Rodrigues starling

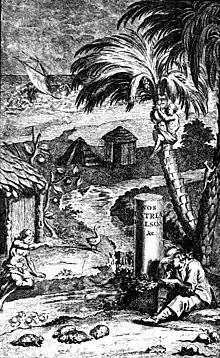
Drawing of houses on Rodrigues

Little is known about the behaviour of the Rodrigues starling, apart from Tafforet's description, from which various inferences can be made. The robustness of its limbs and the strong jaws with the ability to gape indicates that it foraged on the ground. Its diet may have consisted of the various snails and invertebrates of Rodrigues, as well as scavenged items. Rodrigues had large colonies of seabirds and now-extinct "Cylindraspis" land tortoises, as well as marine turtles, which would have provided a large amount of food for the starling, particularly during the breeding seasons. Tafforet reported that the pigeons and parrots on the offshore southern islets only came to the mainland to drink water, and Leguat noted that the pigeons only bred on the islets due to persecution from rats on the mainland; the starling may have also done this. Originally, the Rodrigues starling may have been widely distributed on Rodrigues, with seasonal visits to the islets. Tafforet's description also indicates that it had a complex song.